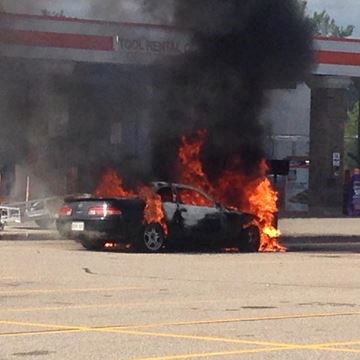
Label: urban_fire